First Russian circumnavigation

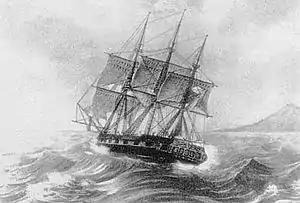
Drawing believed to depict "Nadezhda" in stormy weather

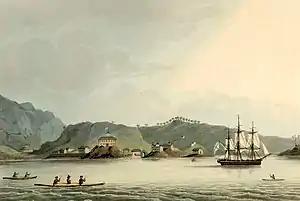
The sloop "Neva" visits Kodiak.

It is unclear why the RAC bought foreign ships. At the time, the Russian navy had 10 suitable vessels, excluding cargo ships. Rezanov also mentioned that shipbuilder would build a vessel of any size specifically for the voyage. However, the directors decided to buy ships abroad and sent Lisyansky to complete the task.